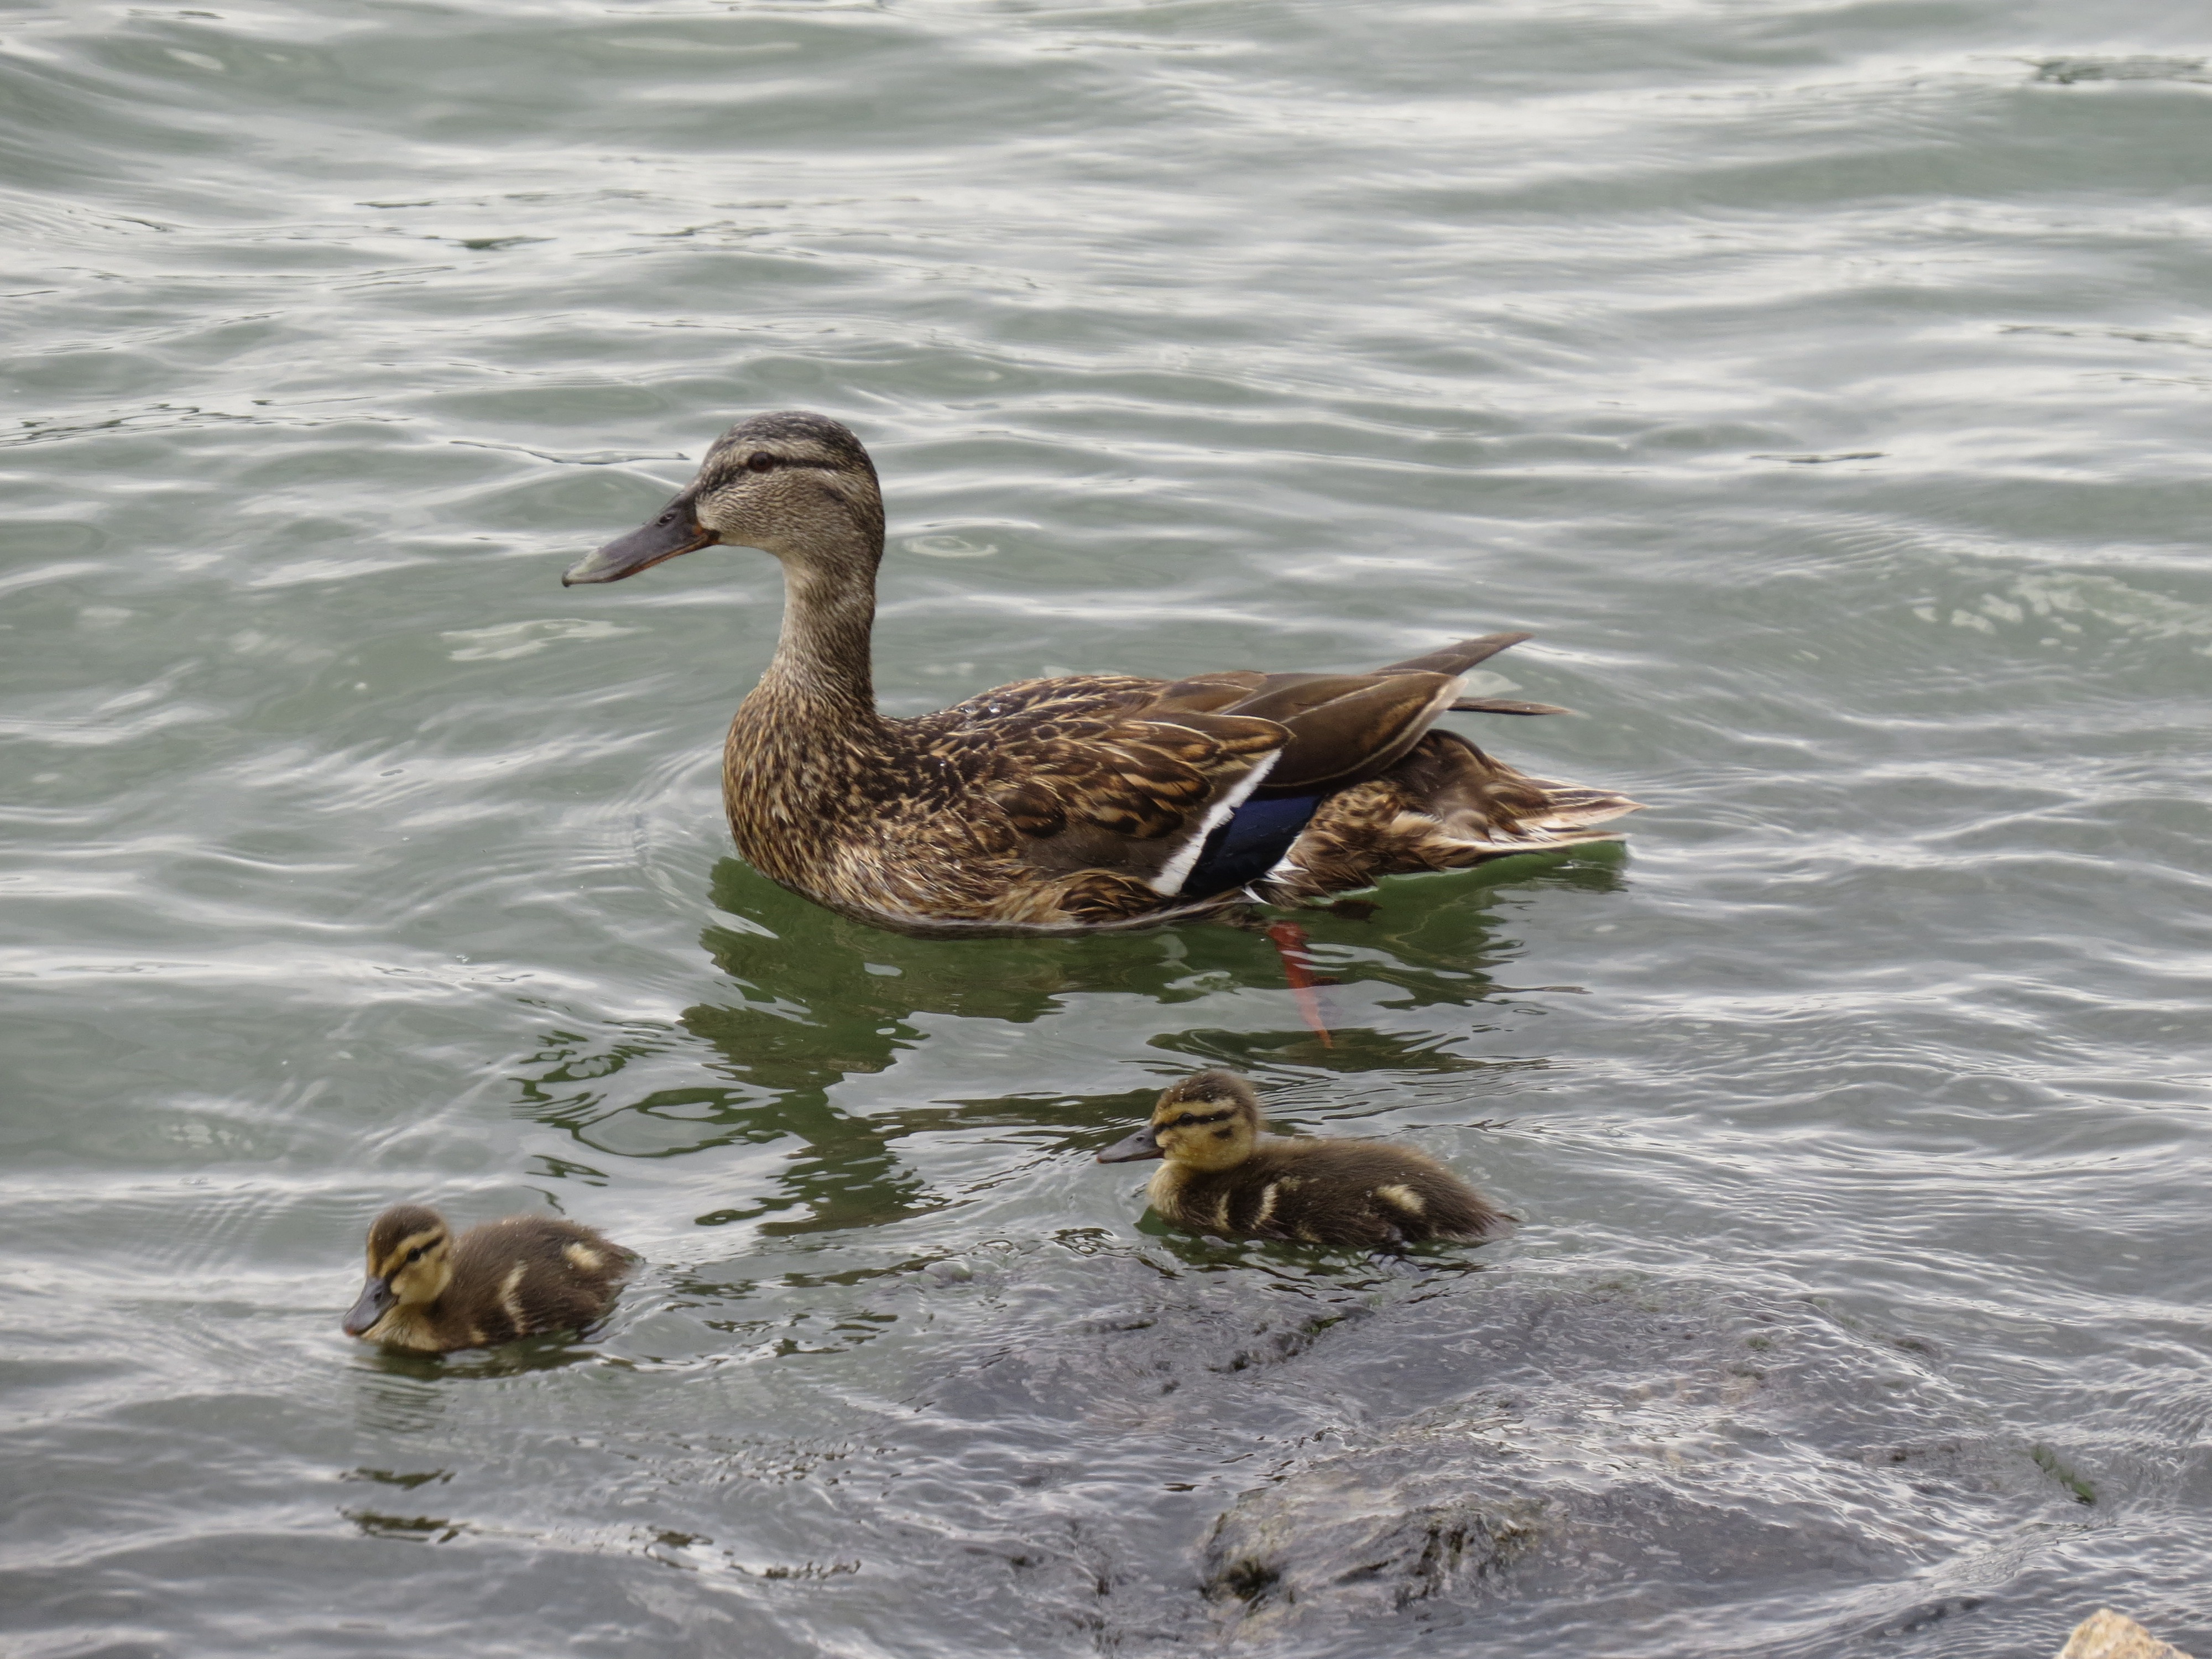
nature, bird, wing, river, wildlife, beak, fauna, duck, vertebrate, cologne, waterfowl, water bird, mallard, ducklings, rhine, canard, mergus, duck mother, ducks geese and swans, seaduck